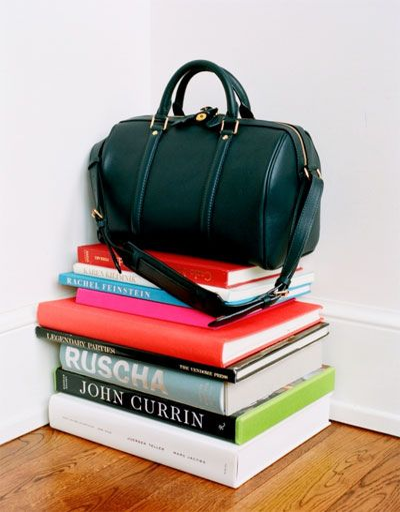
the closest a handbag should ever come to touching the floor for retail